Logan Woodside

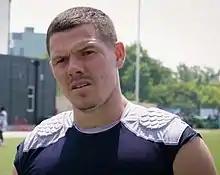
Woodside in 2021

After the AAF suspended football operations, Woodside re-signed with the Titans on April 8, 2019. He was waived on August 31, and was signed to the practice squad the next day. Woodside signed a reserve/future contract with the Titans on January 20, 2020.